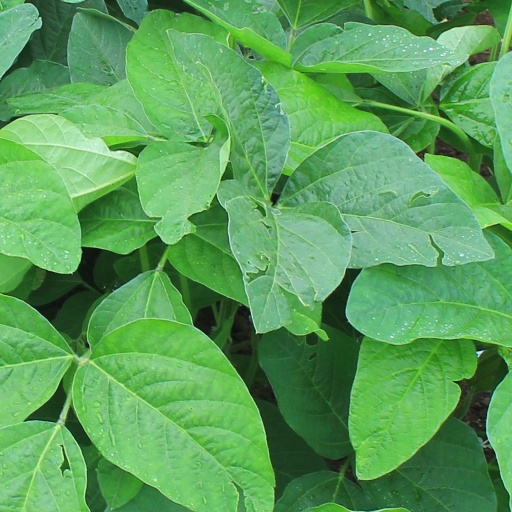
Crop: soybean